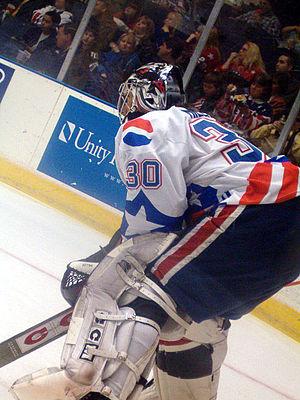
Ryan Miller est un joueur professionnel américain de hockey sur glace. Il occupe la position de gardien de but. Il est le frère aîné de Drew Miller qui a remporté la Coupe Stanley 2007 avec les Ducks d'Anaheim.